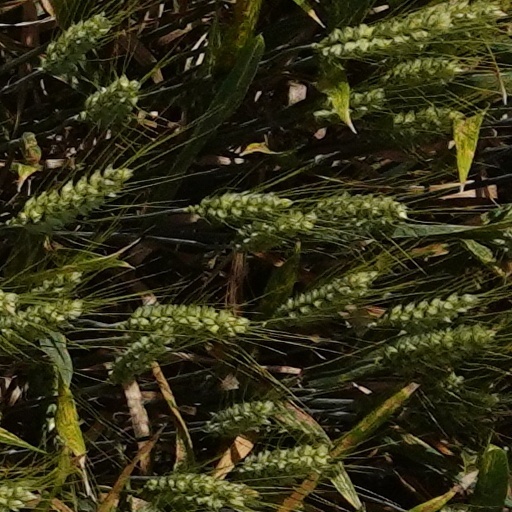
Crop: wheat